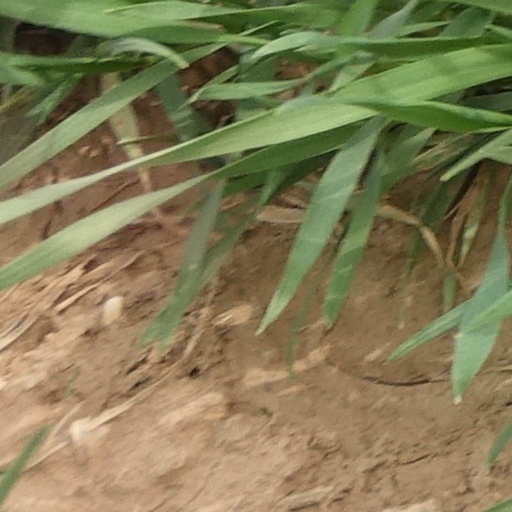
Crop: wheat